Supreme Court of Slovenia

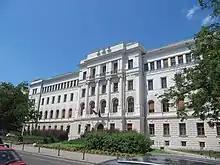
Supreme Court of Slovenia in Ljubljana

The Supreme Court of the Republic of Slovenia ("Vrhovno sodišče Republike Slovenije") is, according to Article 127 of the Constitution, the highest court in Slovenia. Its seat is in Ljubljana. The court's current president is Damijan Florjančič. Decisions of the Supreme Court can be reviewed by the Constitutional Court if human rights, guaranteed by the constitution or by the European Convention on Human Rights are violated.